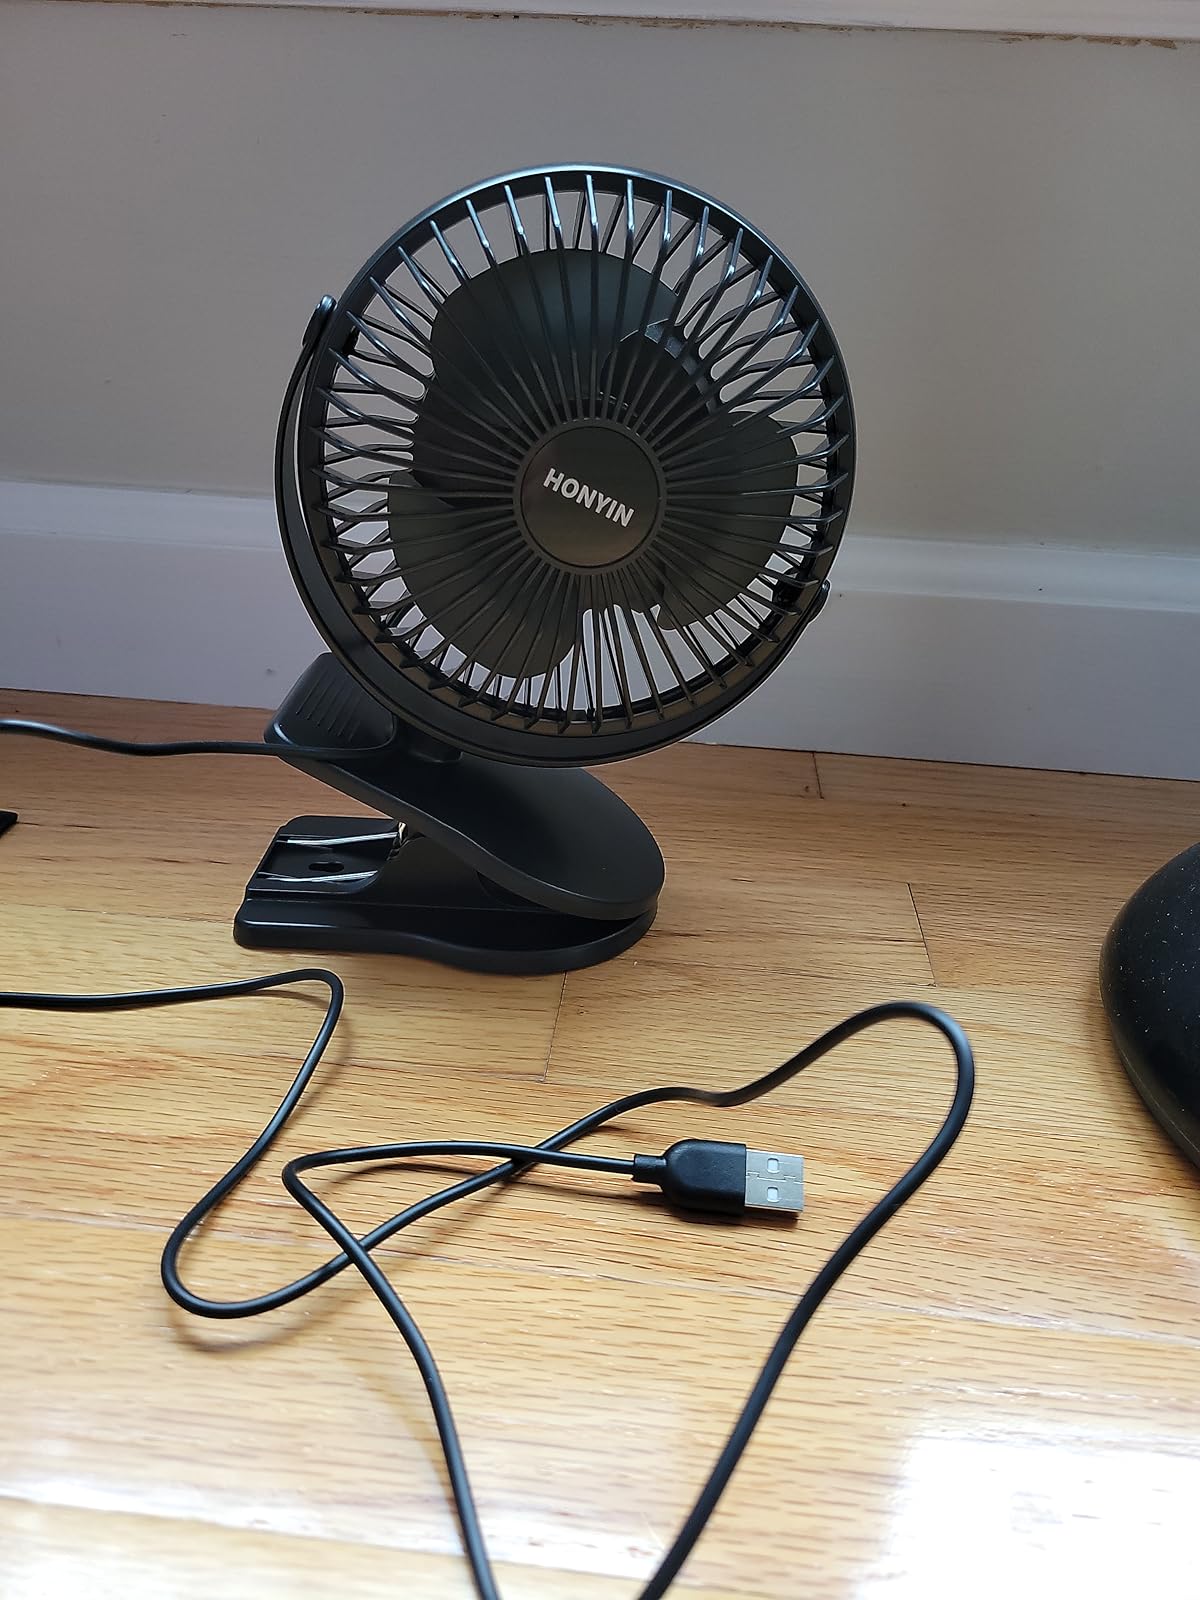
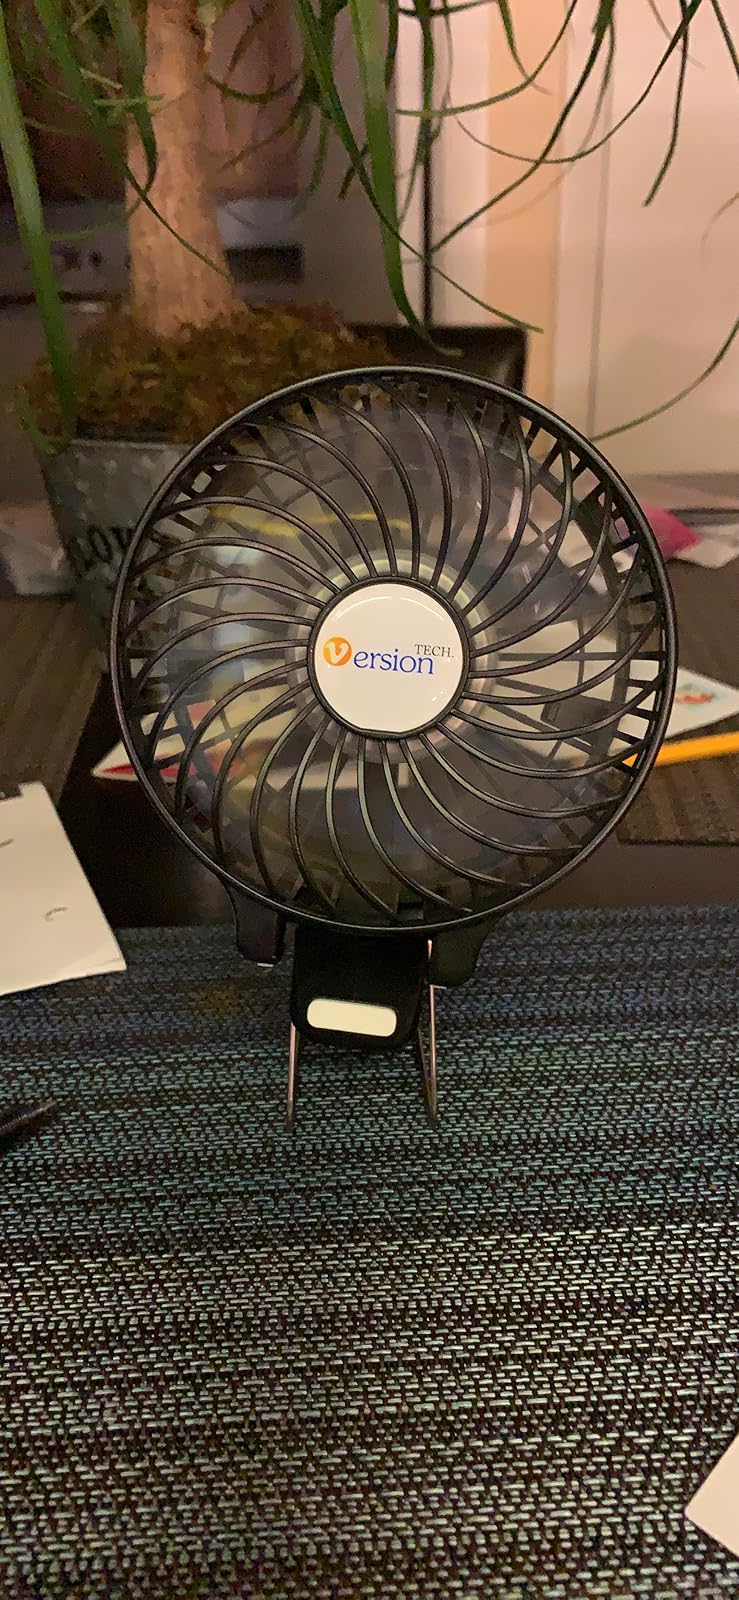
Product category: fan
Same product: no